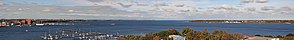
Strelasund
:Image:Stralsund_Sund_2007-10-21.jpg